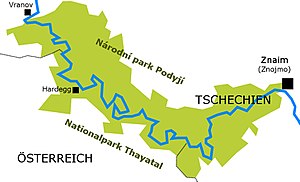
Thayadal nationalpark / Placering
Den bilaterale nationalpark Thayatal - Podyjí
Den 1.330 ha store Thayadal nationalpark ligger i grænseområdet mellem delstaten Niederösterreich og Tjekkiet, og den er sammenhængende med den tjekkiske Podyjí nationalpark. Thayatal med de stejlt beliggende skove er blandt de smukkeste gennembrudsdale i Østrig. Den største højde har Umlaufberg, der består af gnejs, og som floden Thaya løber rundt om.